Wilfried Senoner

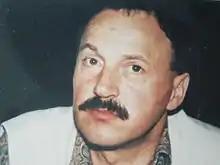

Wilfried Senoner was born in Urtijëi, son of the sculptor Gabriel Senoner. Thus, from his early childhood on, he was well acquainted with the art of carving. After graduating from the Urtijëi Art School, he continued to improve his skills in his father's workshop. From 1964 to 1968 he studied at the Brera Academy in Milan with the well known professors Francesco Messina, Marino Marini and Alik Cavaliere. He graduated from the academy with first-class degrees in sculpture and art history.